Alfredo Antonini

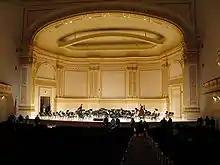
Carnegie Hall

During the 1940s Antonini conducted live radio broadcasts of the program "Viva America" on the CBS Radio and La Cadena de las Americas (Network of the Americas) in collaboration with several international artists including: Nestor Mesta Chayres (aka "El Gitano De Mexico"), Terig Tucci, Juan Arvizu (aka ""El Troubador de las Americas""), Elsa Miranda , Eva Garza, Kate Smith, Pat O'Brien, and John Serry. He also appeared with Chayres and the New York Philharmonic in the "Night of the Americas Concert" series at Carnegie Hall., which, according to "The New York Times", was eagerly anticipated by the general public. Additional performances in collaboration with Arvizu and the CBS Tipica Orchestra for the "Inter-America Music Fiesta" at Carnegie Hall also attracted widespread acclaim.